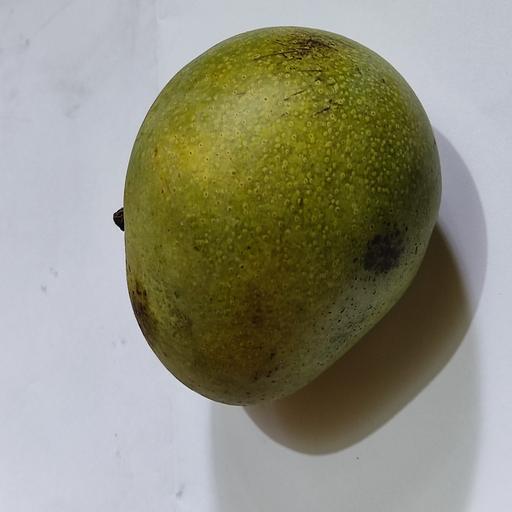
Crop type: Mango_Himsagar